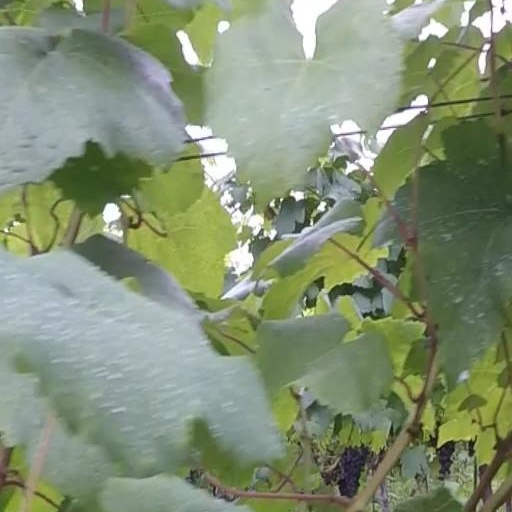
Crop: grape